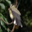
Label: bird